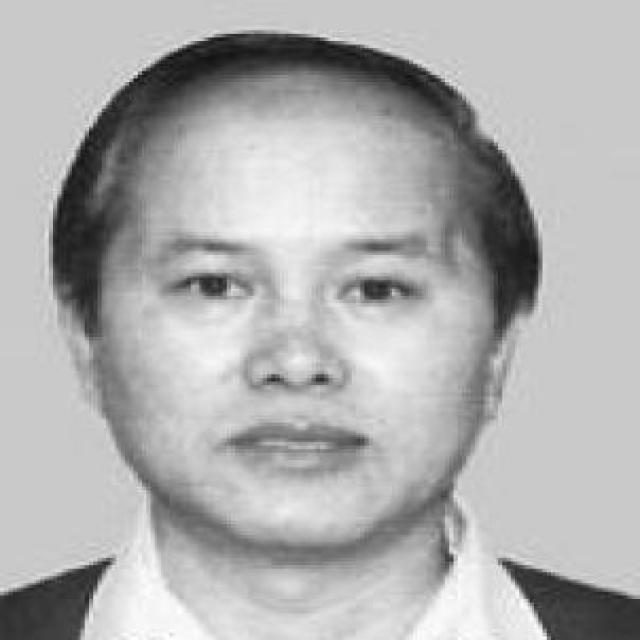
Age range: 45-64